Port Victoria Maritime Museum

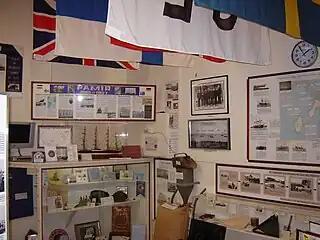
Some of the exhibits inside the museum

The visits to these sailing ships and the life at sea of the crews are documented in the present-day museum. The journey from the port to Europe was eastwards in the Roaring Forties and Furious Fifties via Cape Horn. Voyages took anything between the record-breaking 83 days by the Parma in 1933 to over five months – depending on the ship, weather conditions, and the skills of the captains and crews.